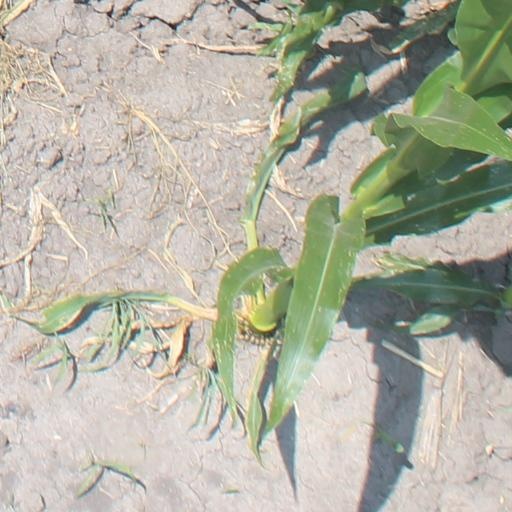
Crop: maize; corn